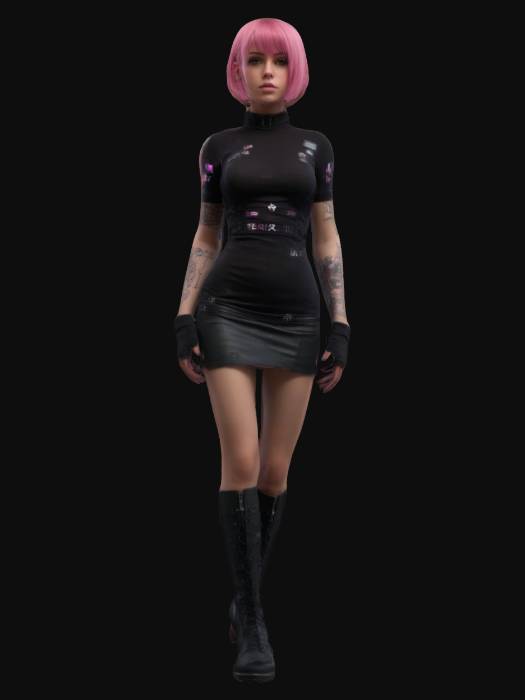
미적 점수 (1~10점): 8